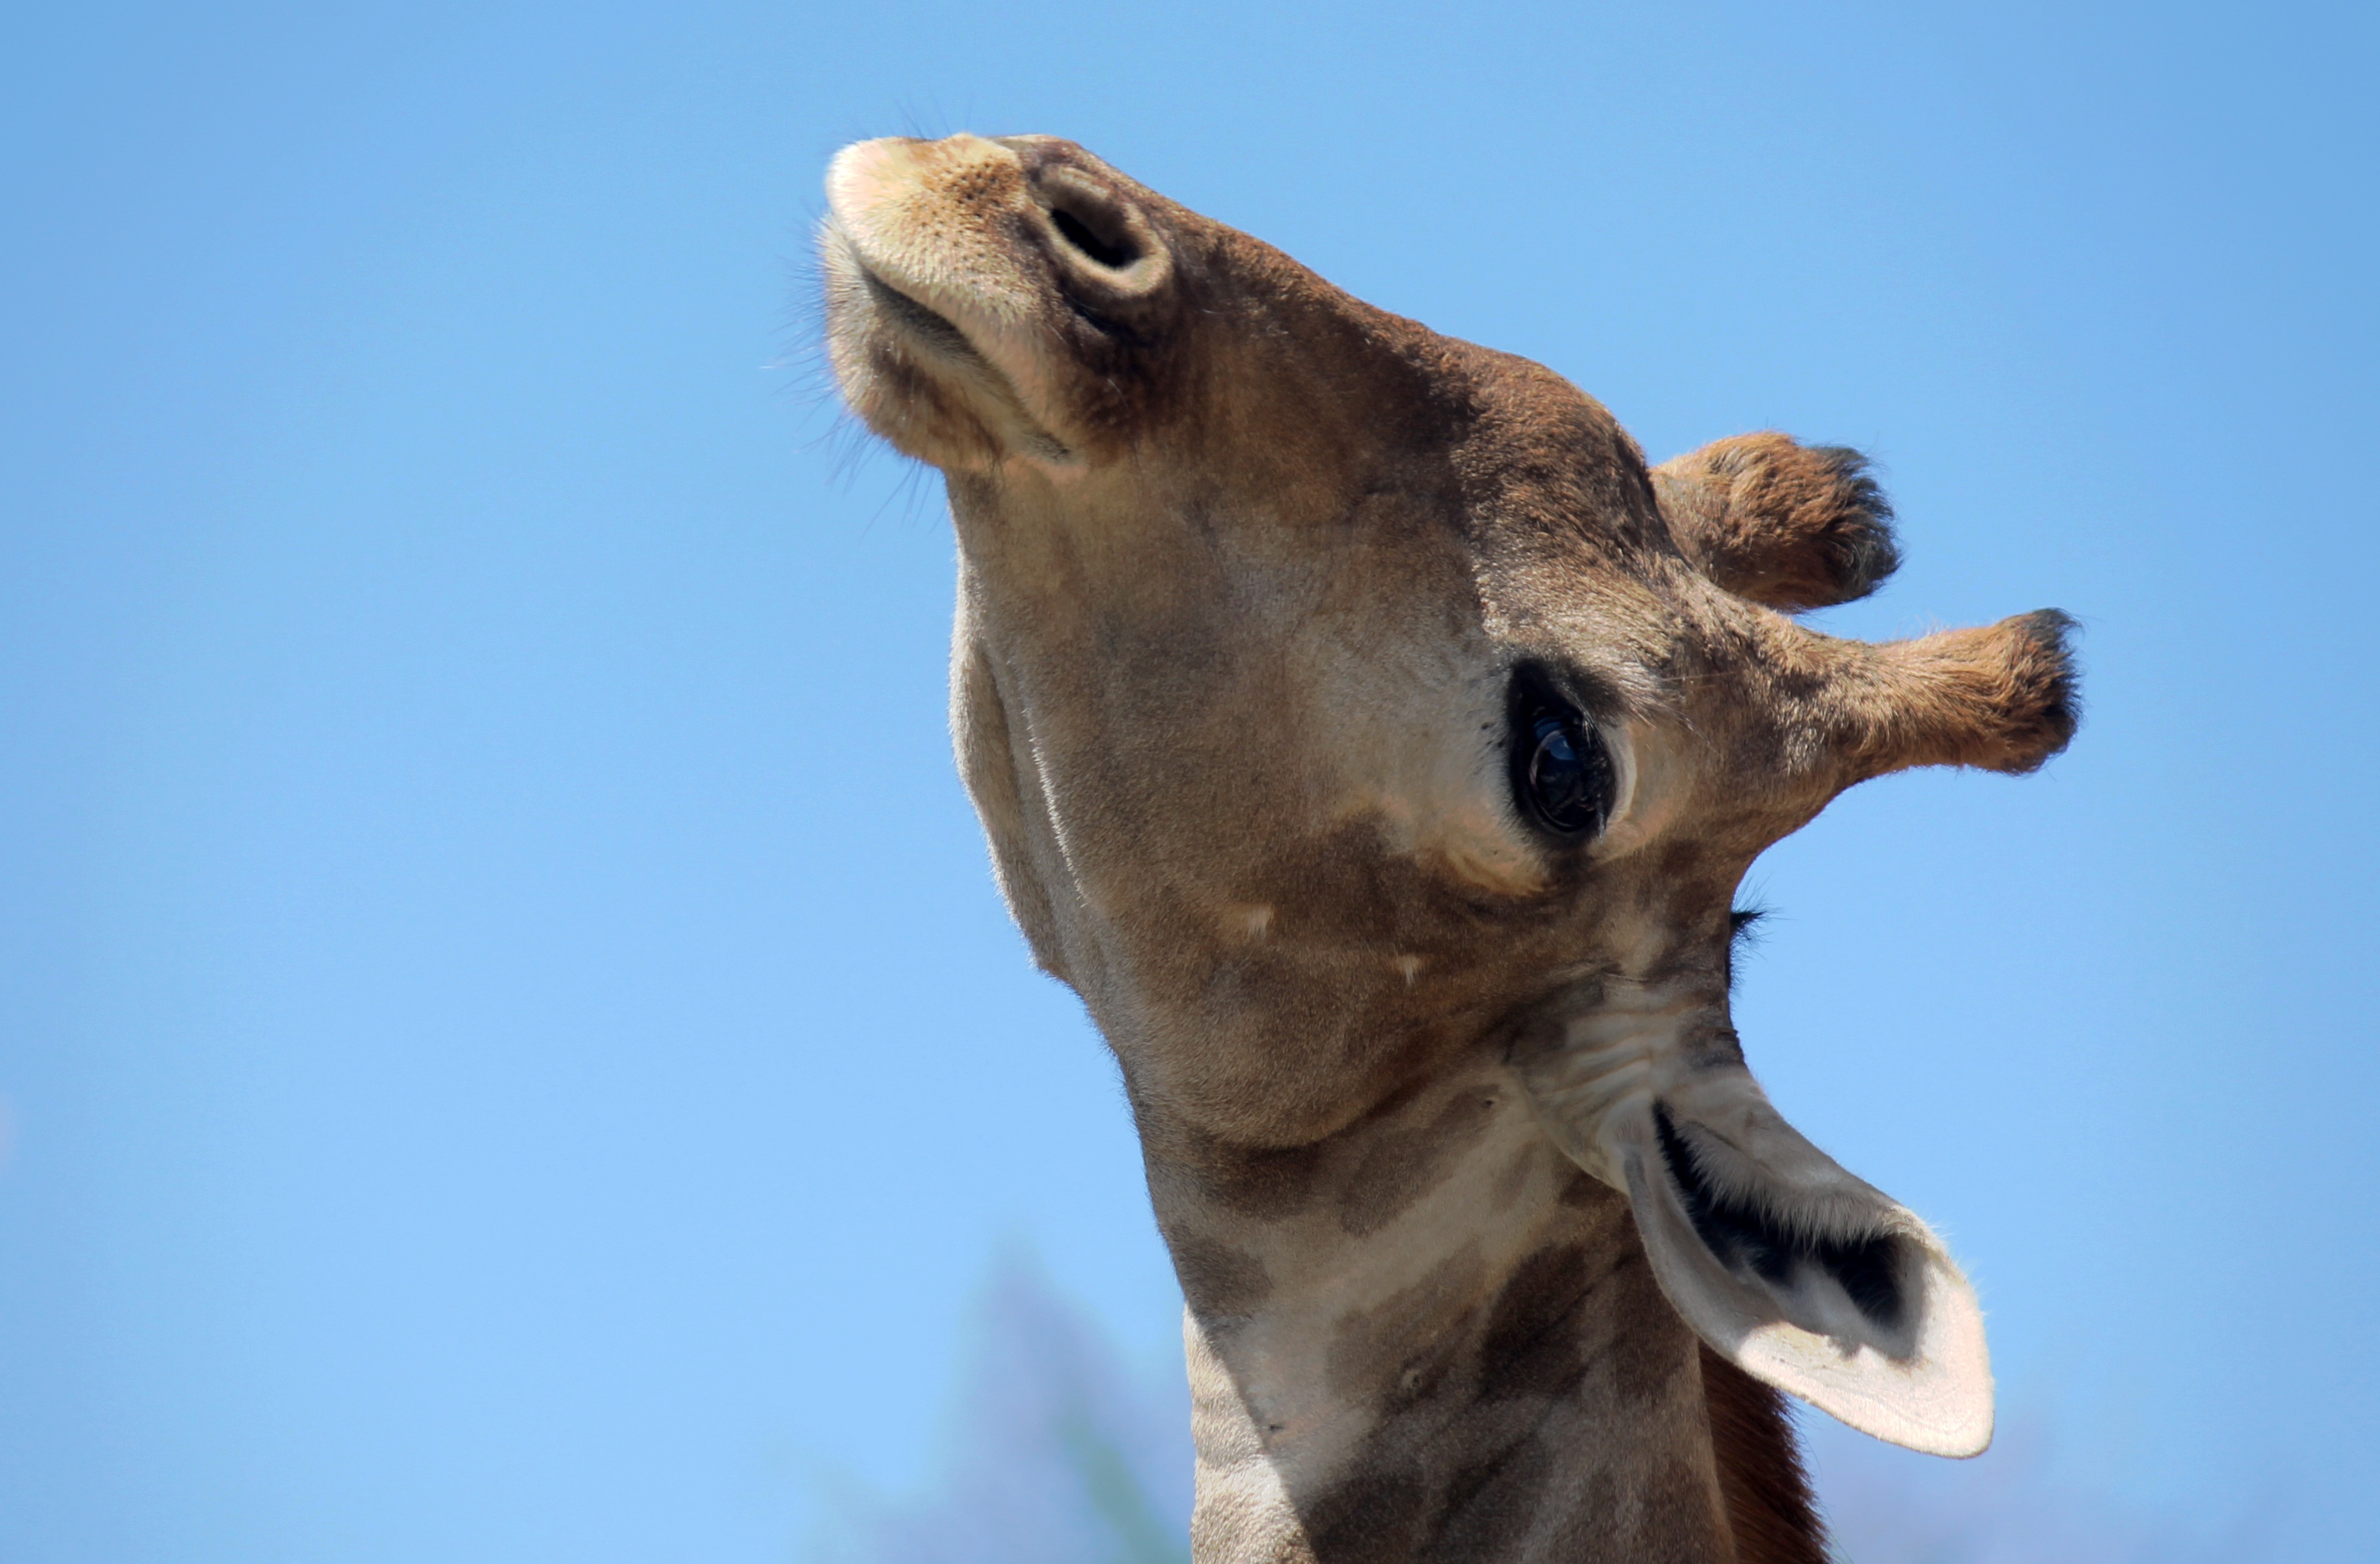
nature, animal, wildlife, camel, mammal, fauna, close up, giraffe, neck, animals, head, vertebrate, giraffidae